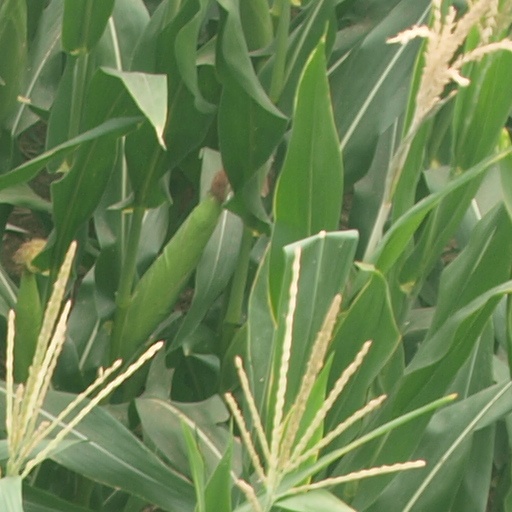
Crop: maize; corn